Houghton Fire Hall

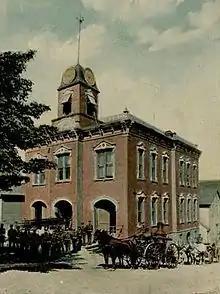
The fire hall "circa" 1900

The new fire hall was built in 1883 and its bell was cast in 1884 by Centennial Bell Foundry, G. Campbell & Sons, Milwaukee Wis. The Continental Fire Company occupied the basement, which housed horses, and the main floor, which stored fire engines. Village offices were on the second floor. The Michigan Mining School, now Michigan Technological University, held its first classes on the second floor and in the basement from 1886 through May 1889. In the early 1900s, the building was extended to the north to store more oats and hay for the horses. In 1916, an addition was built on the western side to store two more fire engines.